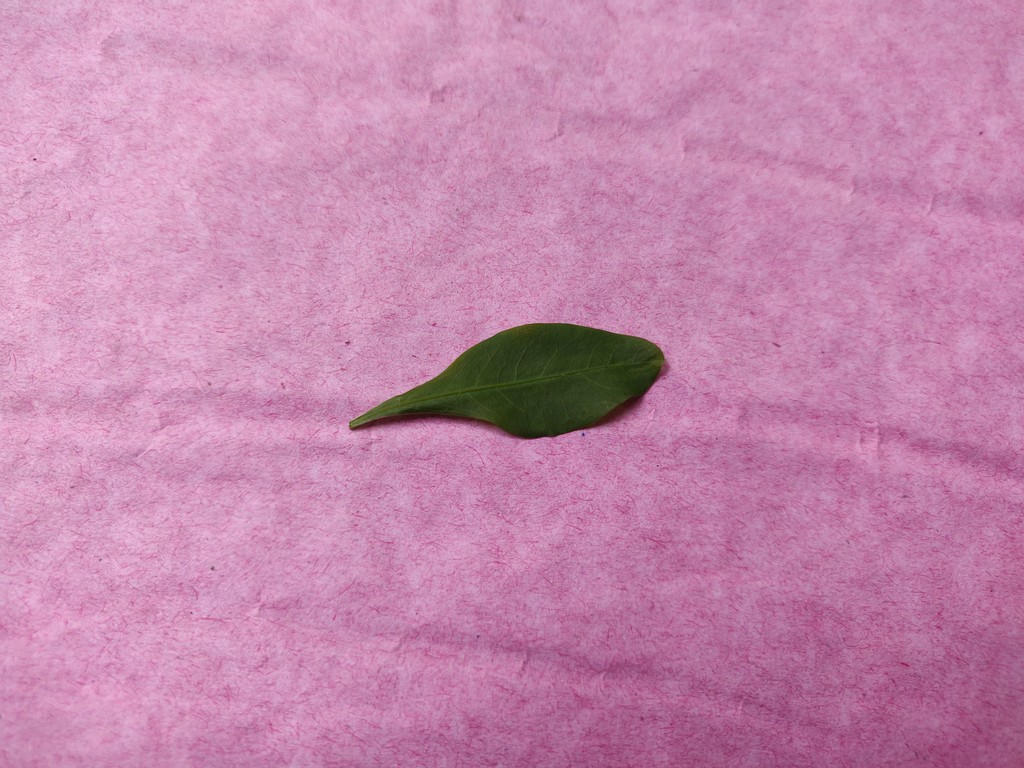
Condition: Healthy
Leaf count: single
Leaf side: front